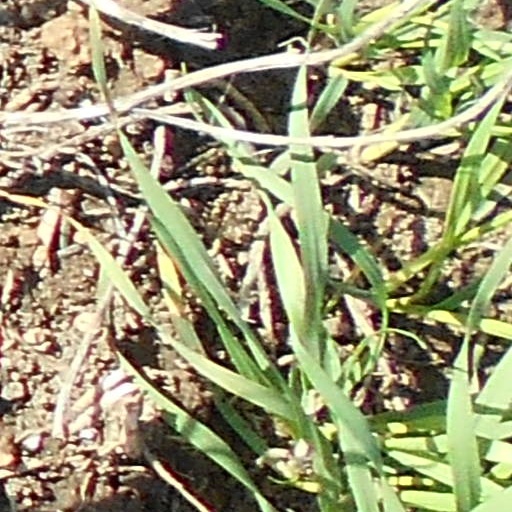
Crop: wheat